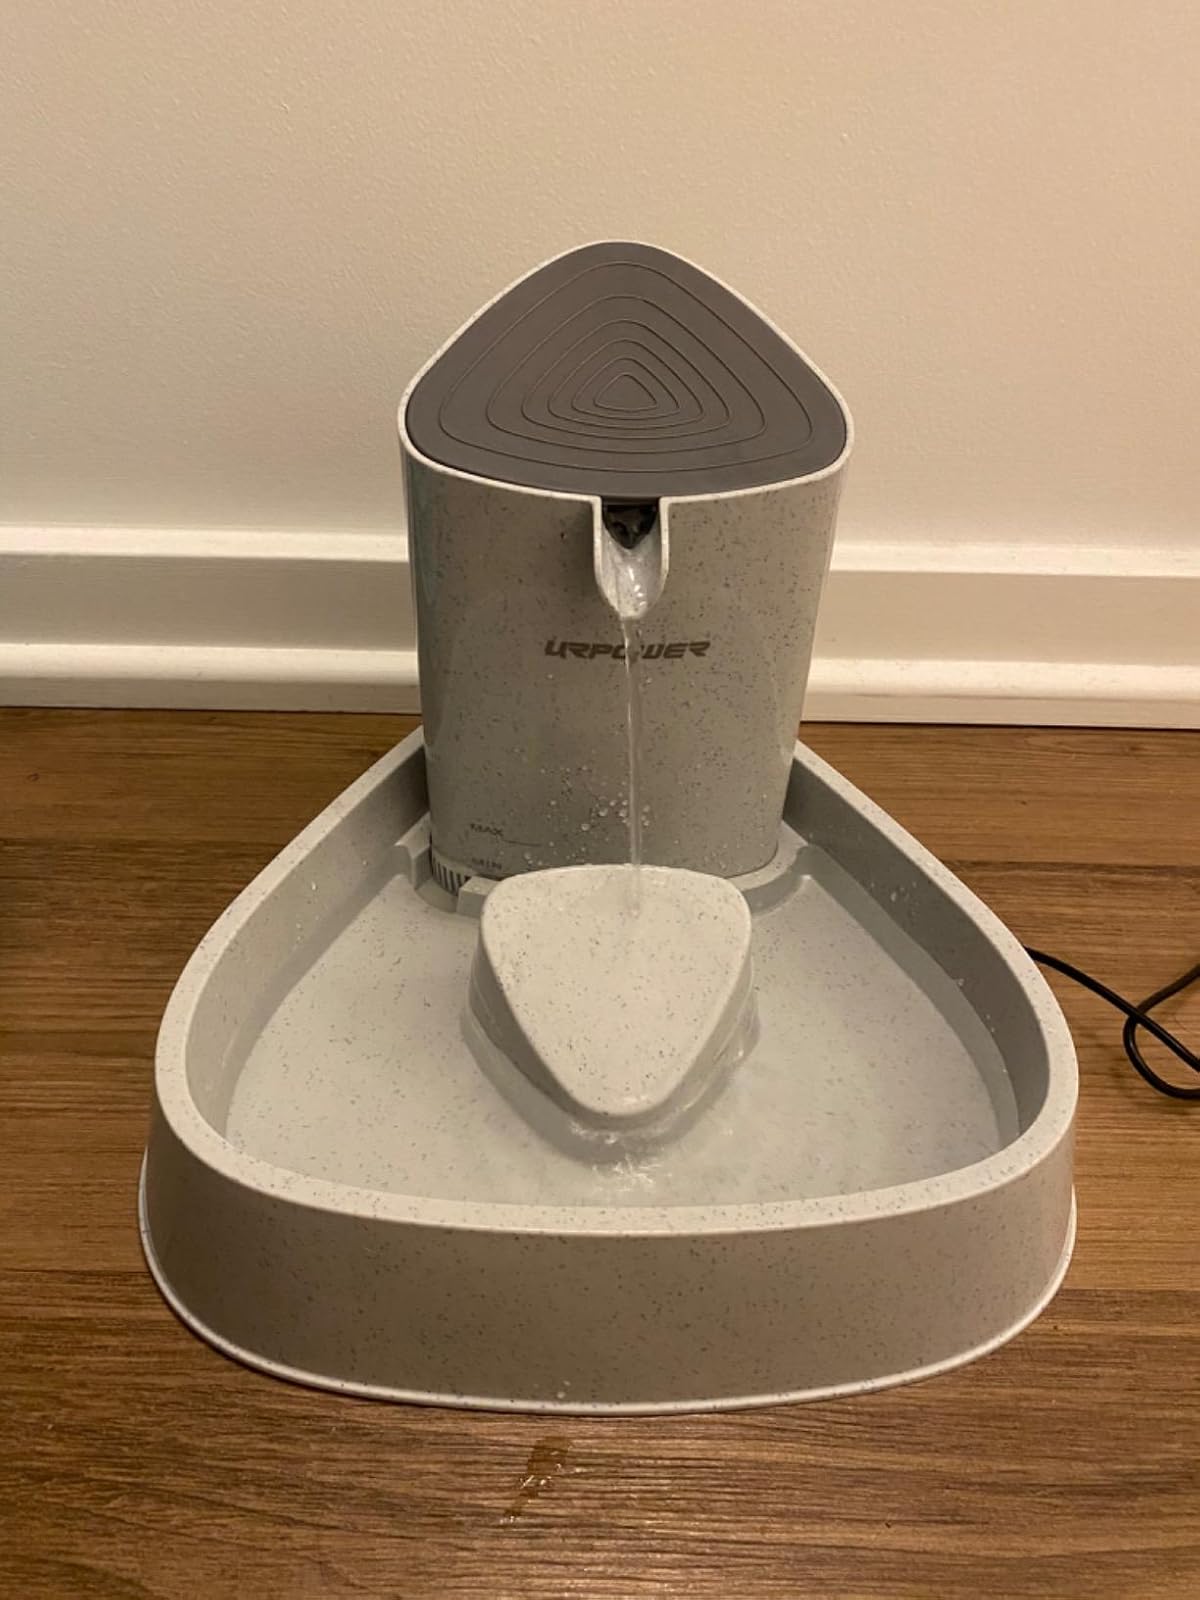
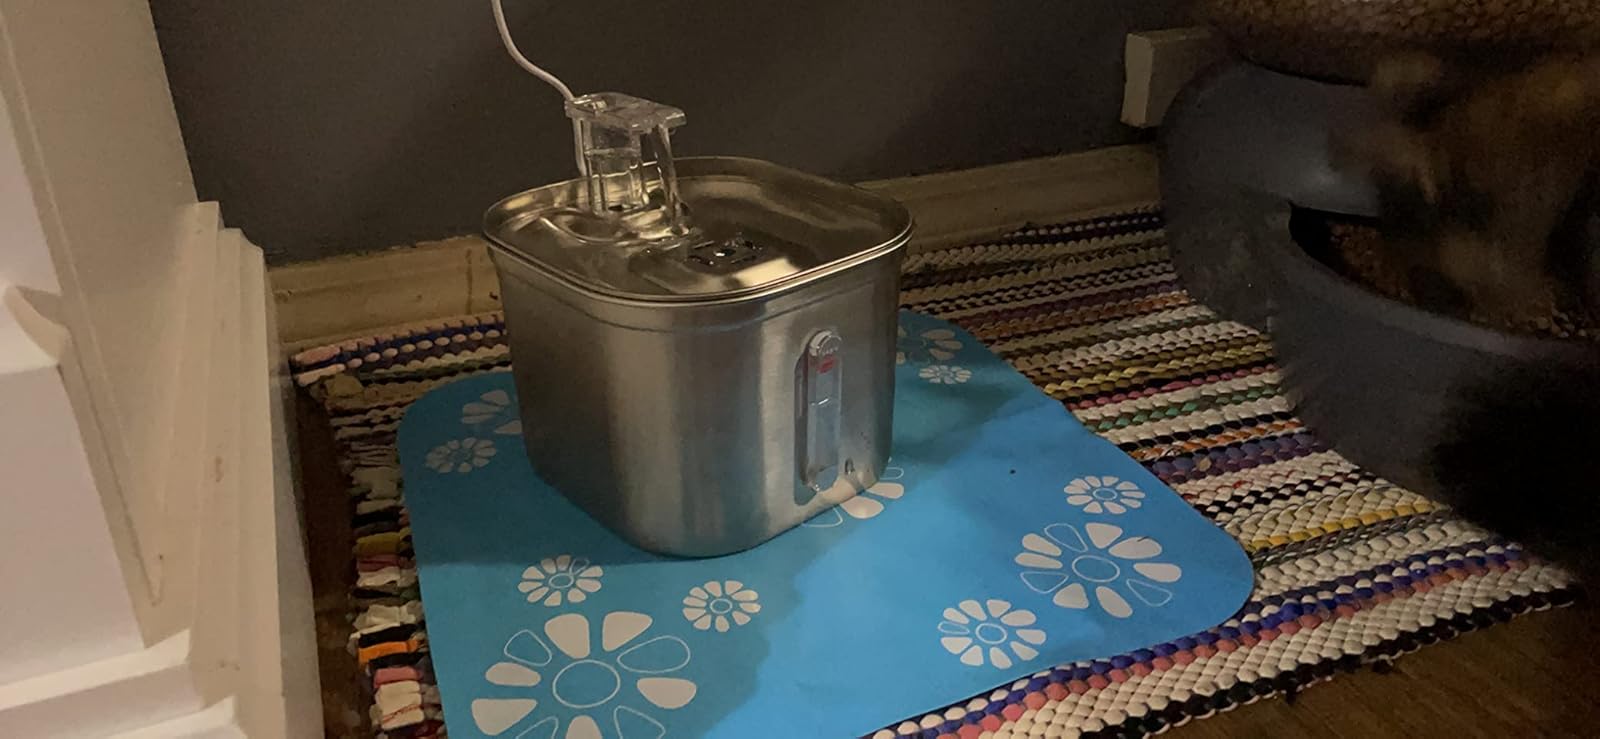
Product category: items_bowl
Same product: no